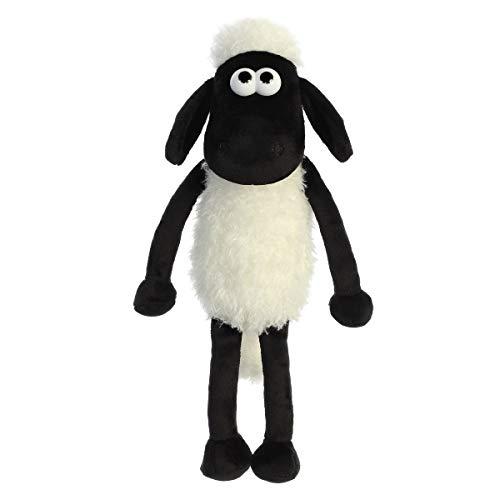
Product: Aurora - Shaun The Sheep - 11" Shaun The Sheep Small Plush
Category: Toys & Games | Stuffed Animals & Plush Toys | Stuffed Animals & Teddy Bears
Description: Different textured fur for a soft realistic touch.
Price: $21.02
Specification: ProductDimensions:4x4x11inches|ItemWeight:8ounces|ShippingWeight:3pounds(Viewshippingratesandpolicies)|ASIN:B07XLTYPB9|Itemmodelnumber:14213|Manufacturerrecommendedage:3yearsandup